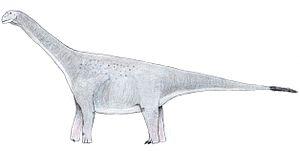
Turiasaurus est un genre éteint de dinosaures sauropodesherbivores géants, appartenant au clade des Turiasauria, un taxon d'eusauropodes primitifs, défini en même temps que Turiasaurus. C'est le plus grand dinosaure européen connu.